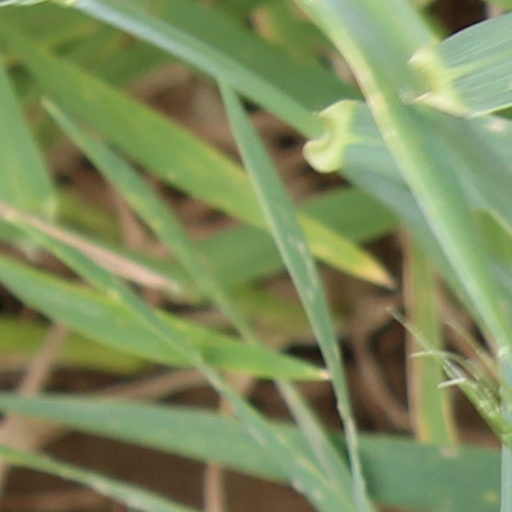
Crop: wheat